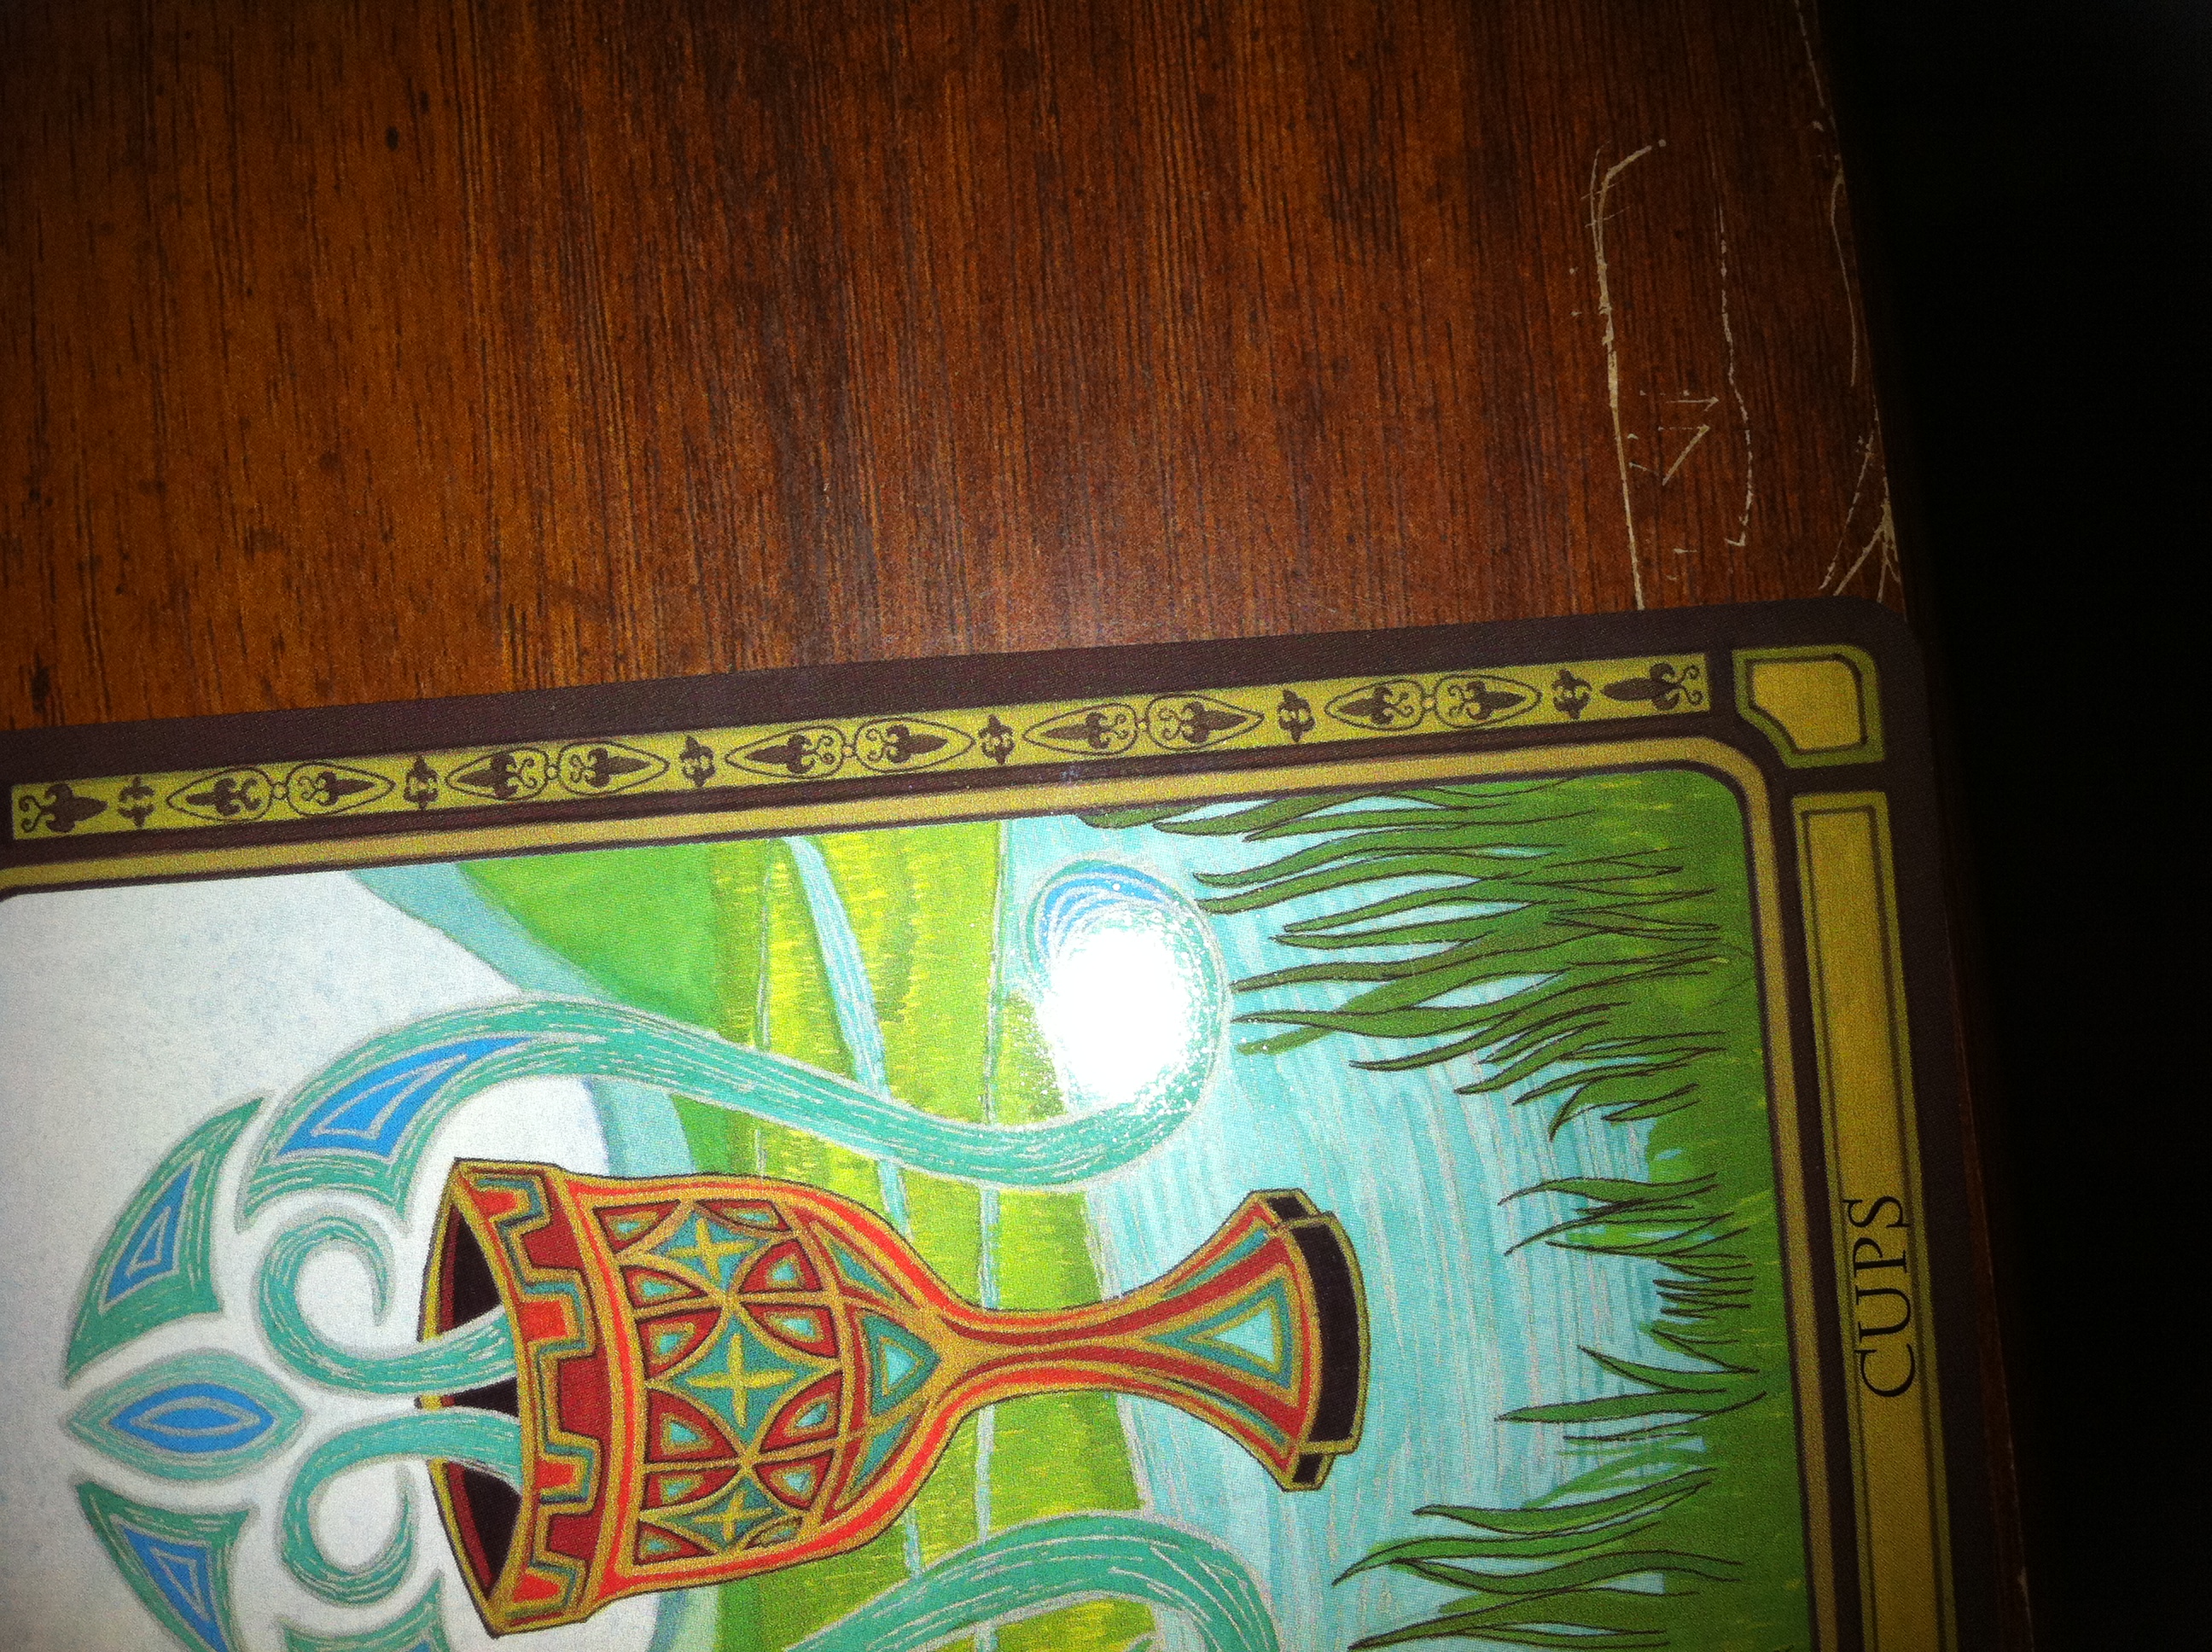Question: What does this card say?
Answer: cups